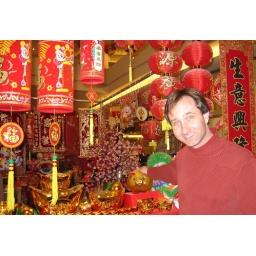
Scott poses with a golden pig statue in Aberdeen Mall for the Chinese New Year celebration